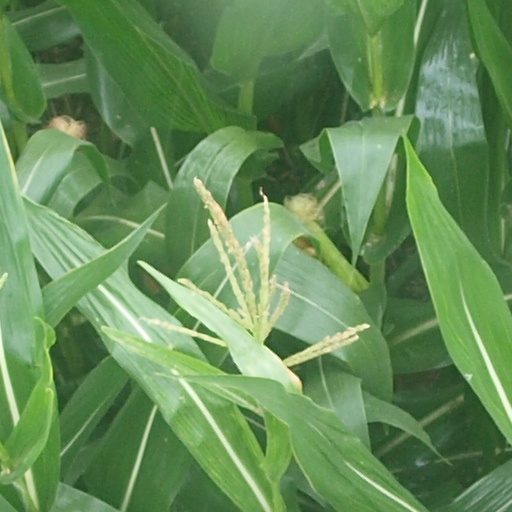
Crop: maize; corn